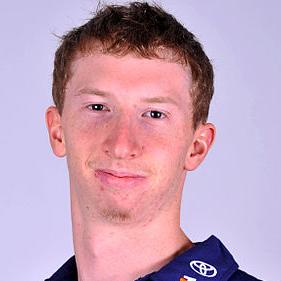
Age: 23